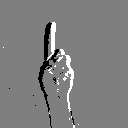
ASL letter: d